Jax (Mortal Kombat)

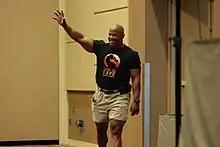

Played by bodybuilder John Parrish, Jax was originally conceived for the game as a kickboxer dressed in shorts and a headband, but this concept was nixed due to potential similarities to "Street Fighter's" boxer character Balrog. Jax was then outfitted in a yellow "gi" with metal forearms that clanged upon impact. Digitized game footage of the character in the costume was shot over two days, during which Parrish accidentally split the pants. The design was aborted thereafter by the developers as they felt the character did not look big enough, so Parrish was called back by Midway several months later for a re-shoot, for which he went shirtless with simple black tights. For "Mortal Kombat 3", he had Jax's bionic implants painted onto his arms, a process that took six hours.